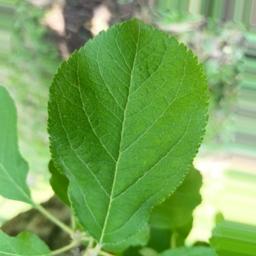
Label: Healthy